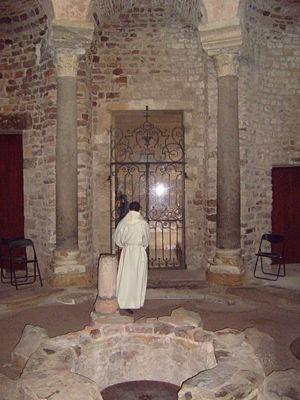
Baptistère de la cathédrale Saint-Léonce de Fréjus, en france (Ve siècle).